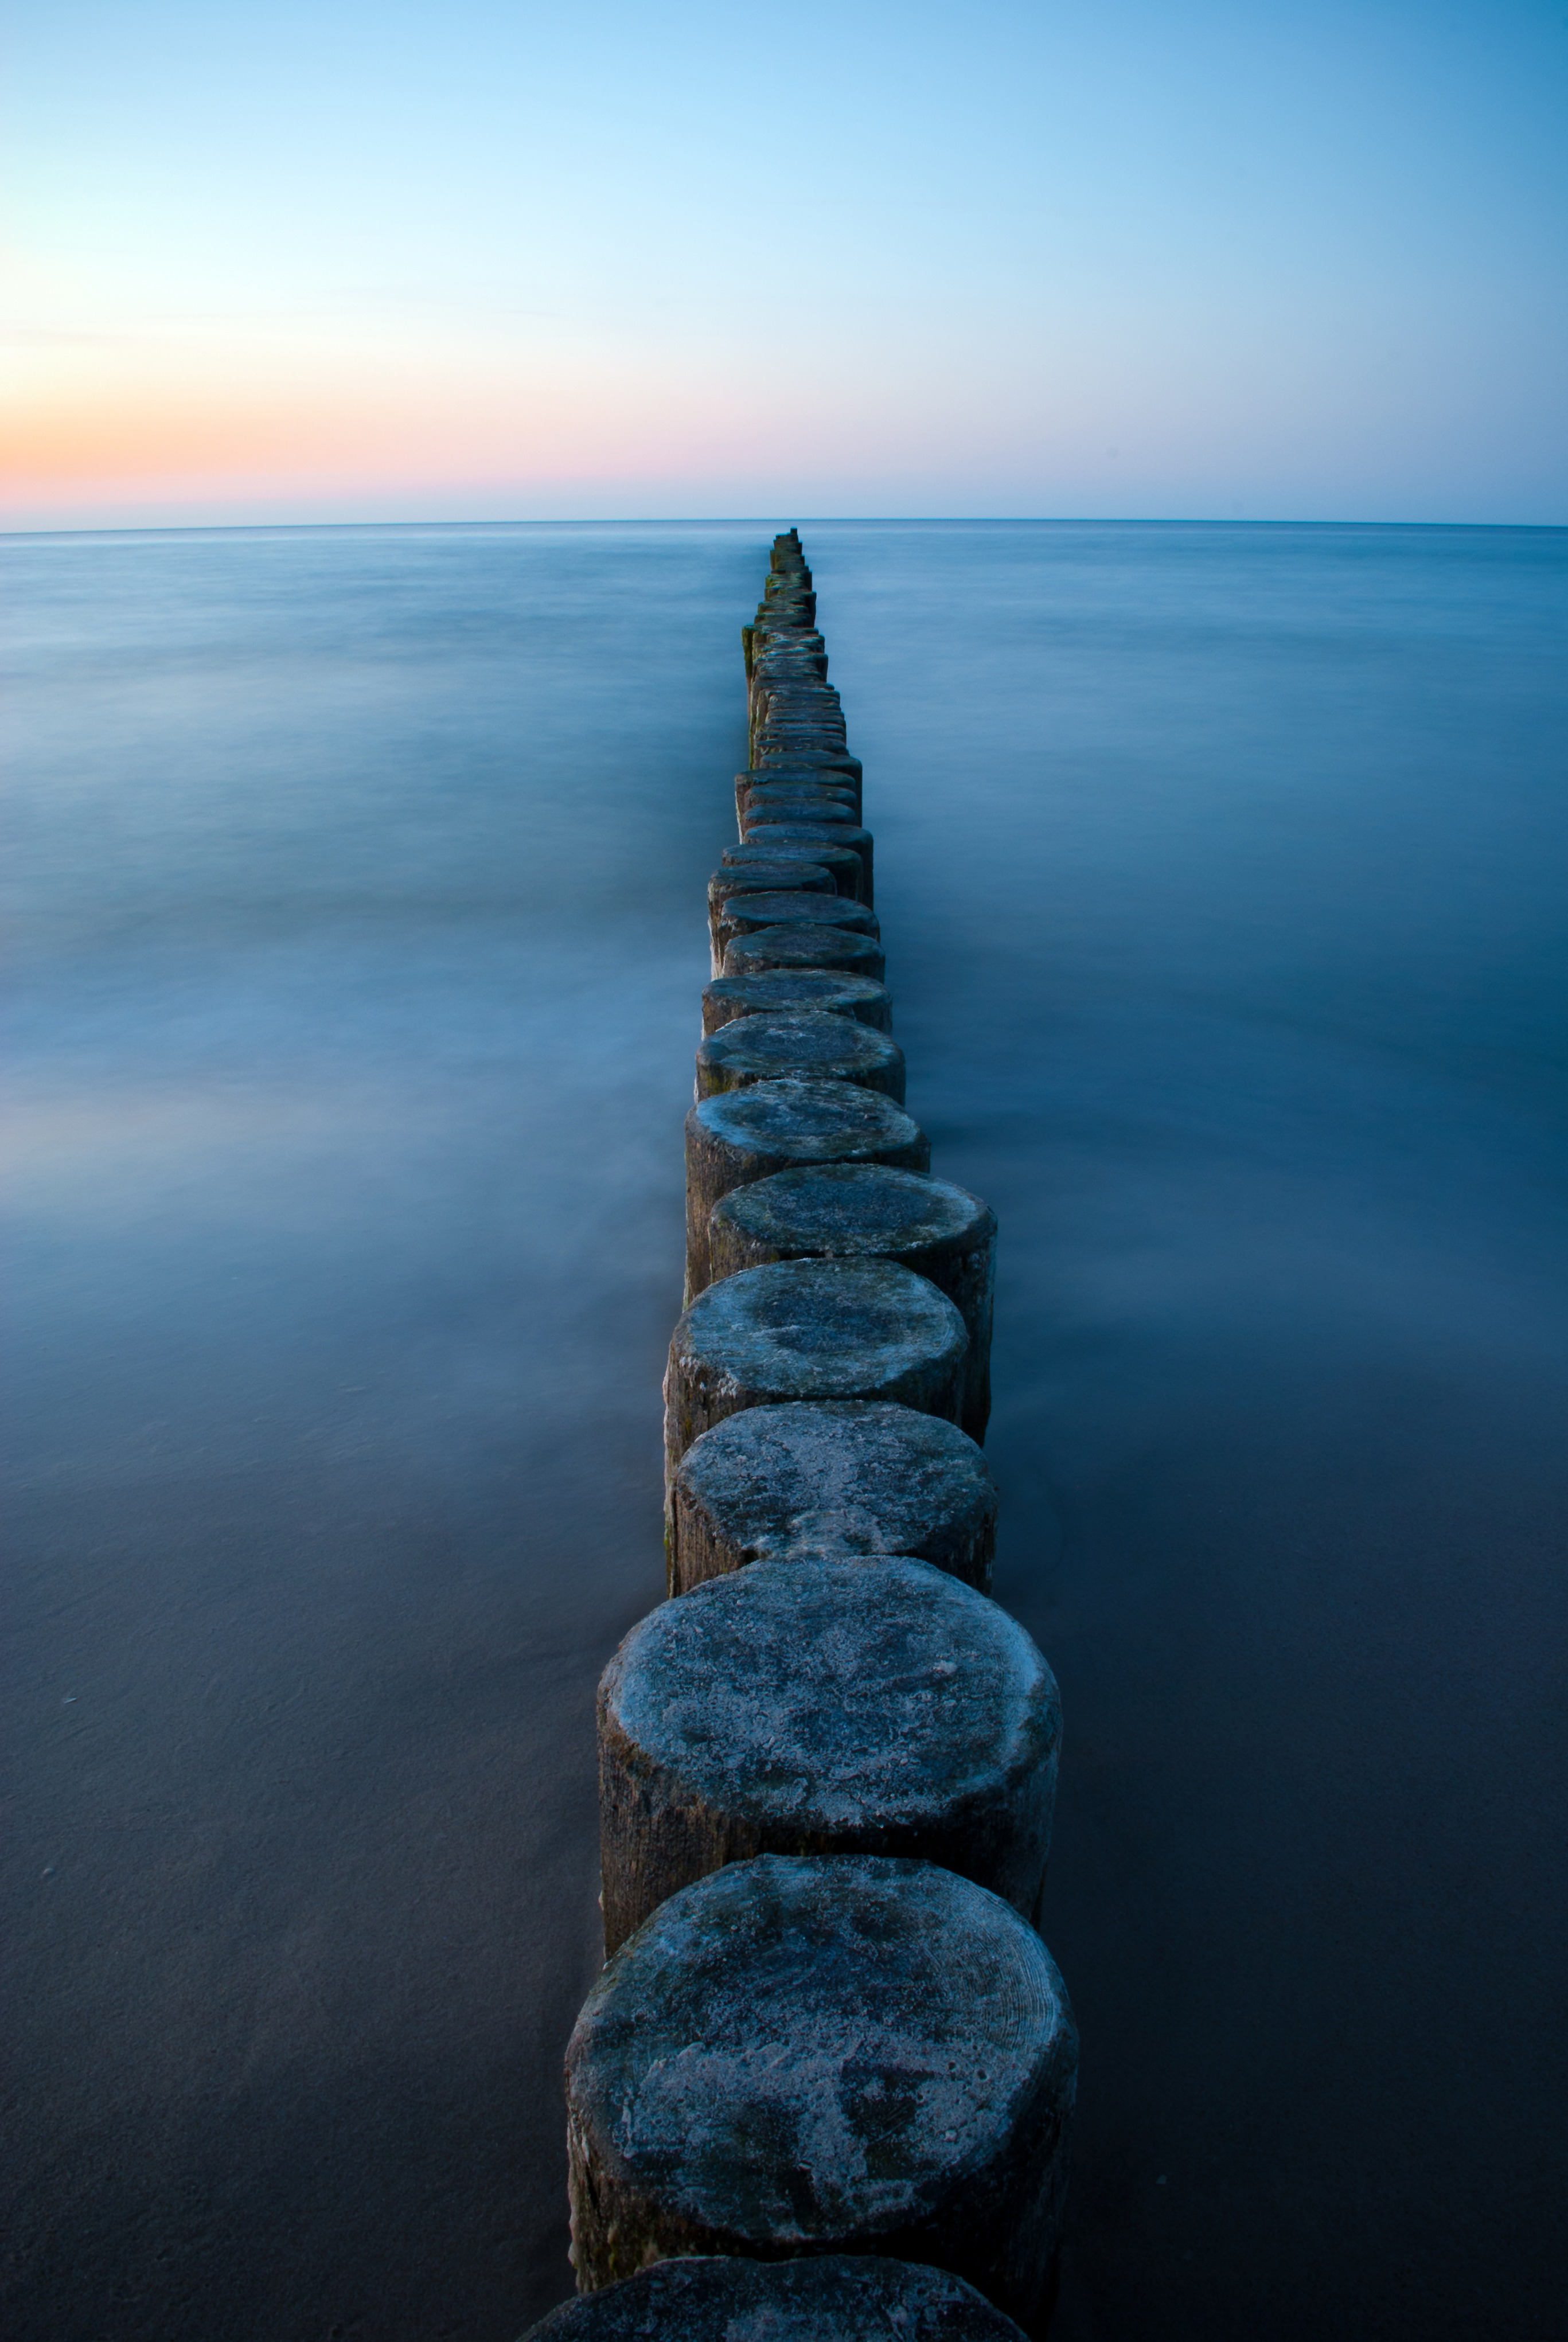
beach, sea, coast, water, sand, rock, ocean, horizon, cloud, sky, sunrise, sunset, sunlight, morning, shore, wave, dawn, dusk, evening, twilight, reflection, tower, holiday, blue, terrain, material, body of water, evening sun, baltic sea, northern germany, groynes, beach landscape, wind wave